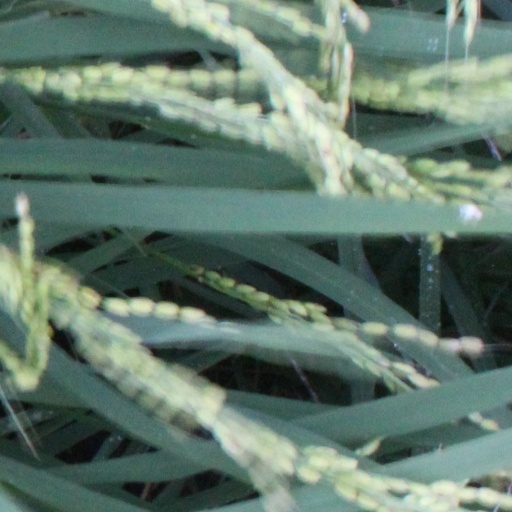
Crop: rice